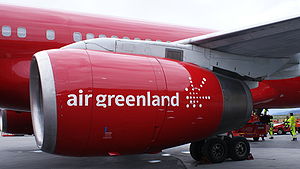
Air Greenland / Historie / 2000'erne
Air Greenlands nye logo og bemaling på motoren af selskabets Boeing 757-200 ved Kangerlussuaq Lufthavn.
Air Greenland A/S er et grønlandsk flyselskab og landets flag carrier. Det ejes af Grønlands Selvstyre. Selskabet har hovedkvarter i Nuuk og 648 ansatte i hele koncernen pr. december 2013.